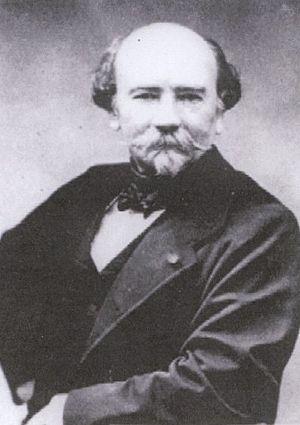
Charles-Édouard Boutibonne, né le 8 juillet 1816 à Pest et mort le 7 février 1897 à Wilderswil, est un peintre français.